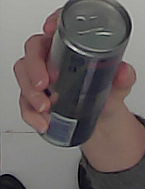
Product: redbull_energydrink